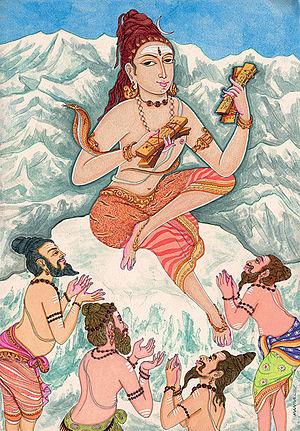
Les Nayanar ou Nayanmar étaient des poètes de l'hindouisme considérés comme des saints. Ils étaient shivaïtes, vivaient dans l'état du Tamil Nadu, en Inde, et, ils furent actifs entre le VIᵉ siècle et le VIIIᵉ siècle.